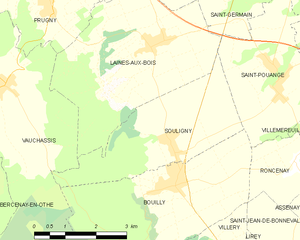
Carte des communes françaises: Souligny